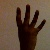
The image shows a hand gesture representing the number 4 in Indian Sign Language.